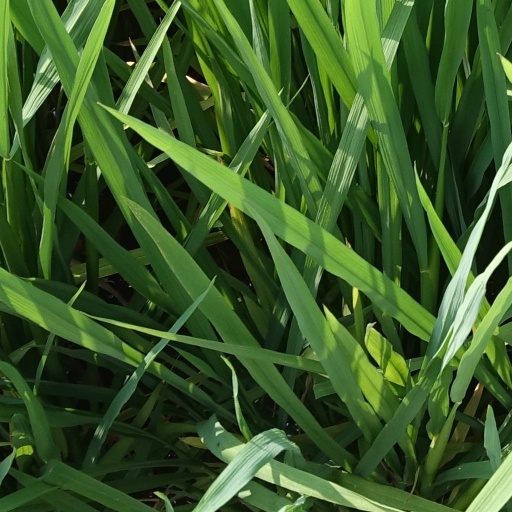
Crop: rice